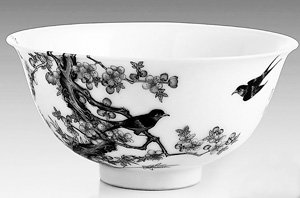
Label: trash